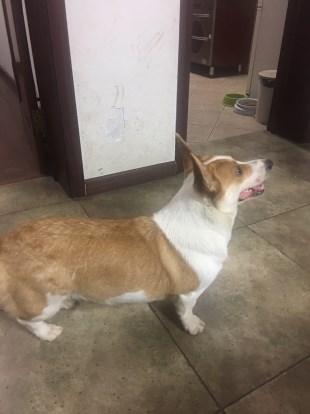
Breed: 2909-n000116-Cardigan